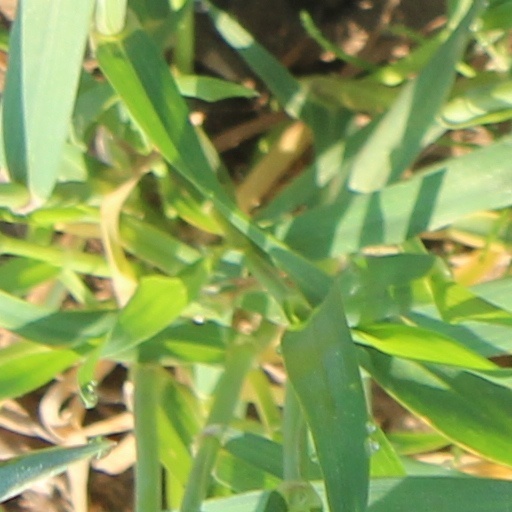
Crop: wheat